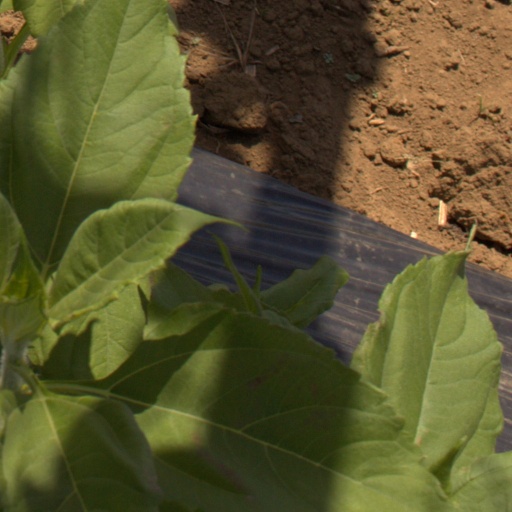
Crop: Jerusalem artichoke